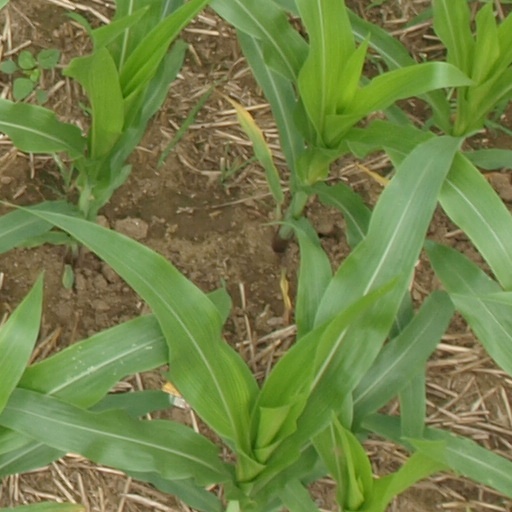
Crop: maize; corn